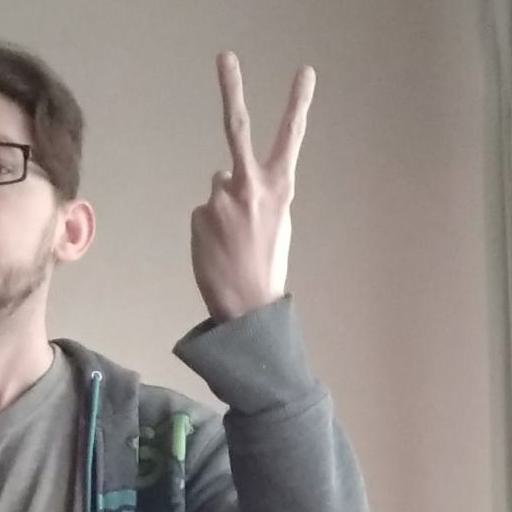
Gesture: peace_inverted